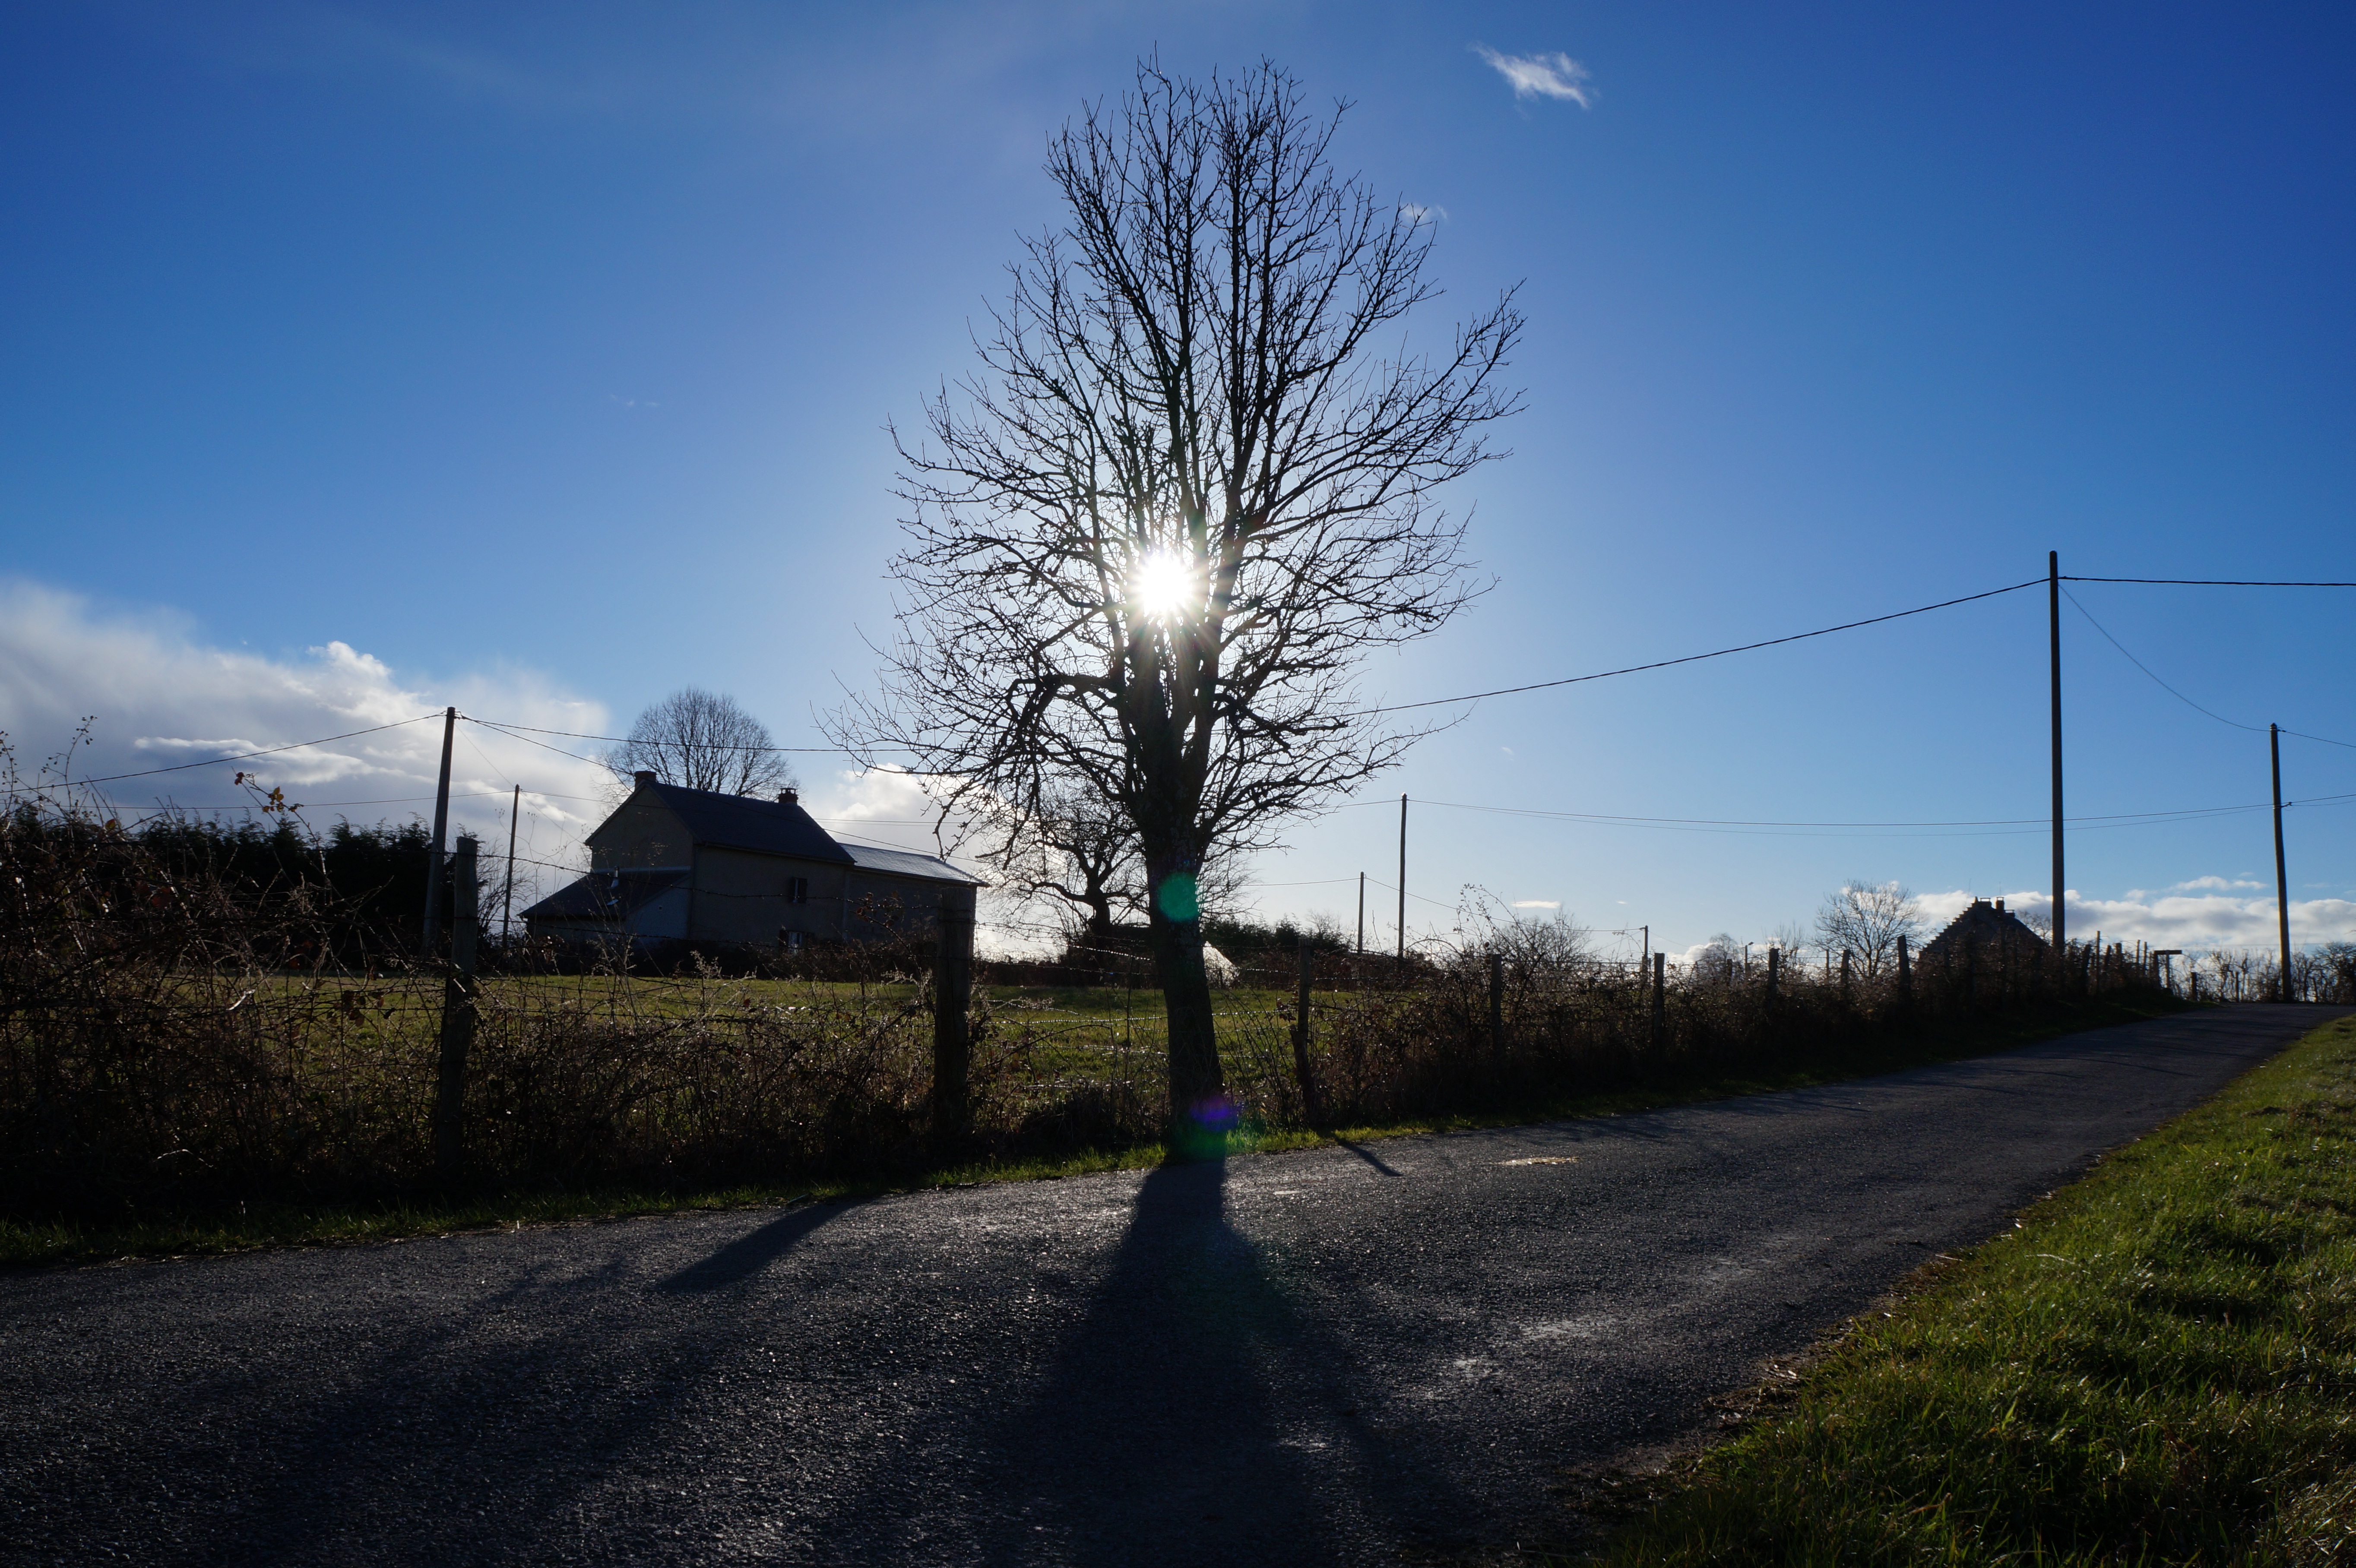
landscape, tree, nature, grass, horizon, mountain, winter, light, cloud, plant, sky, sun, road, field, sunlight, morning, hill, wind, dawn, dusk, evening, rural area, sun's rays, atmospheric phenomenon, woody plant